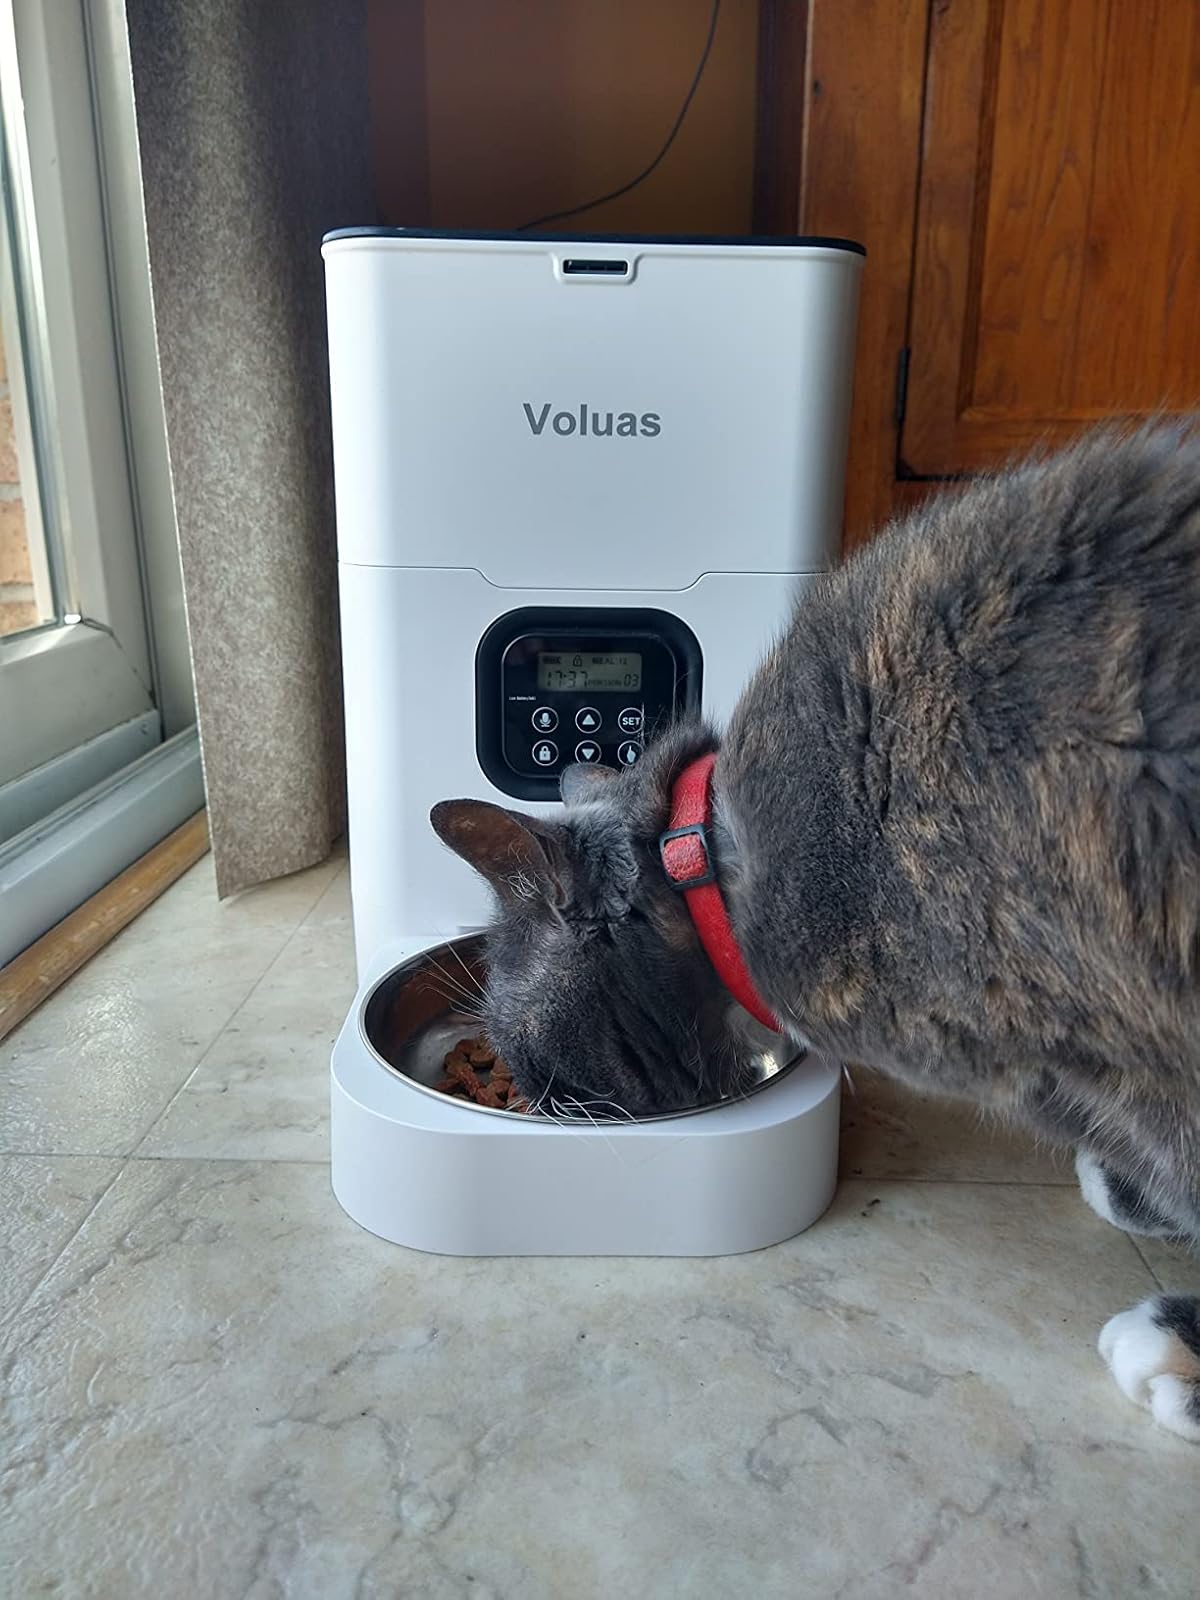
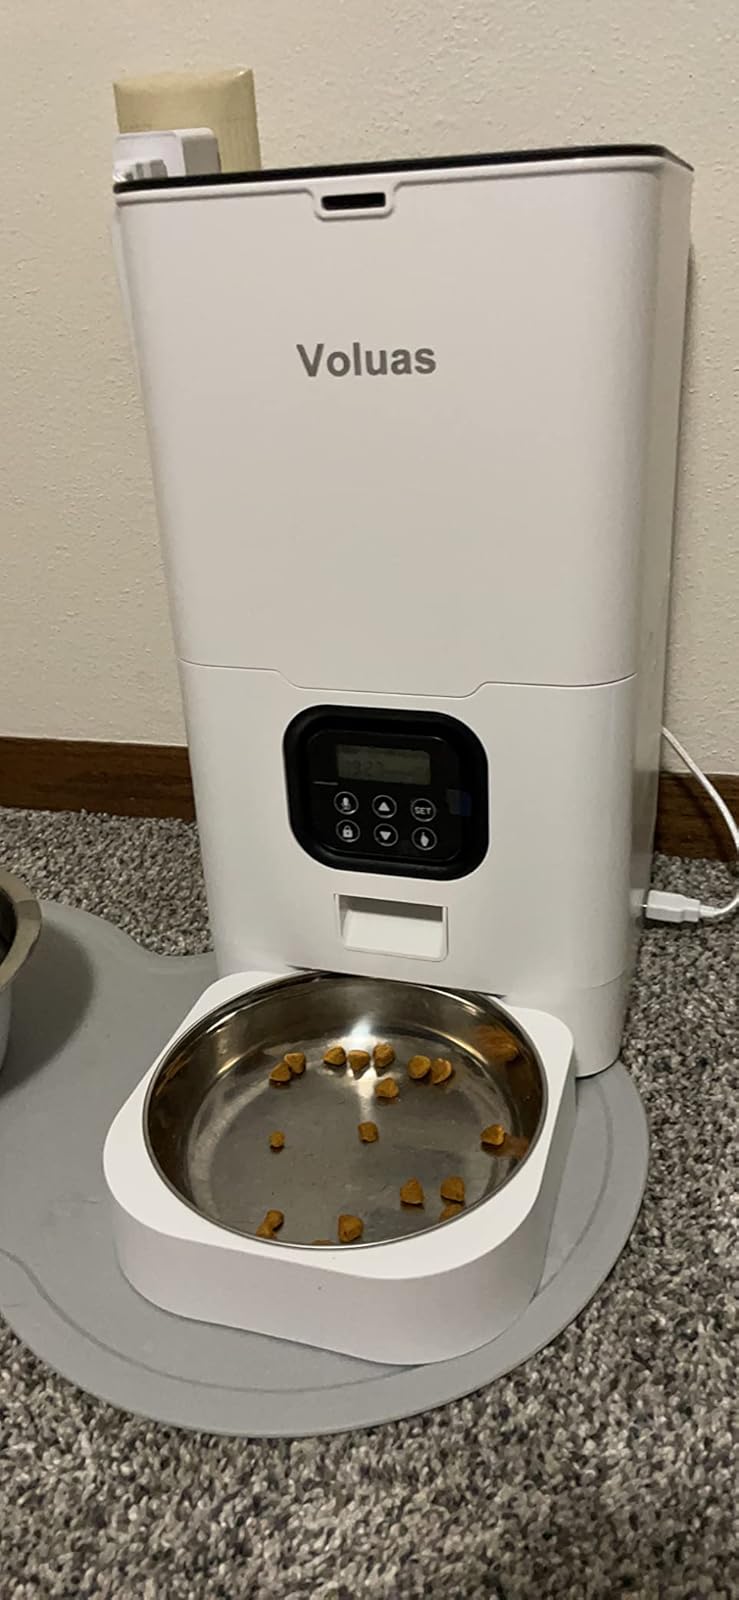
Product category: items_feeder
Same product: yes